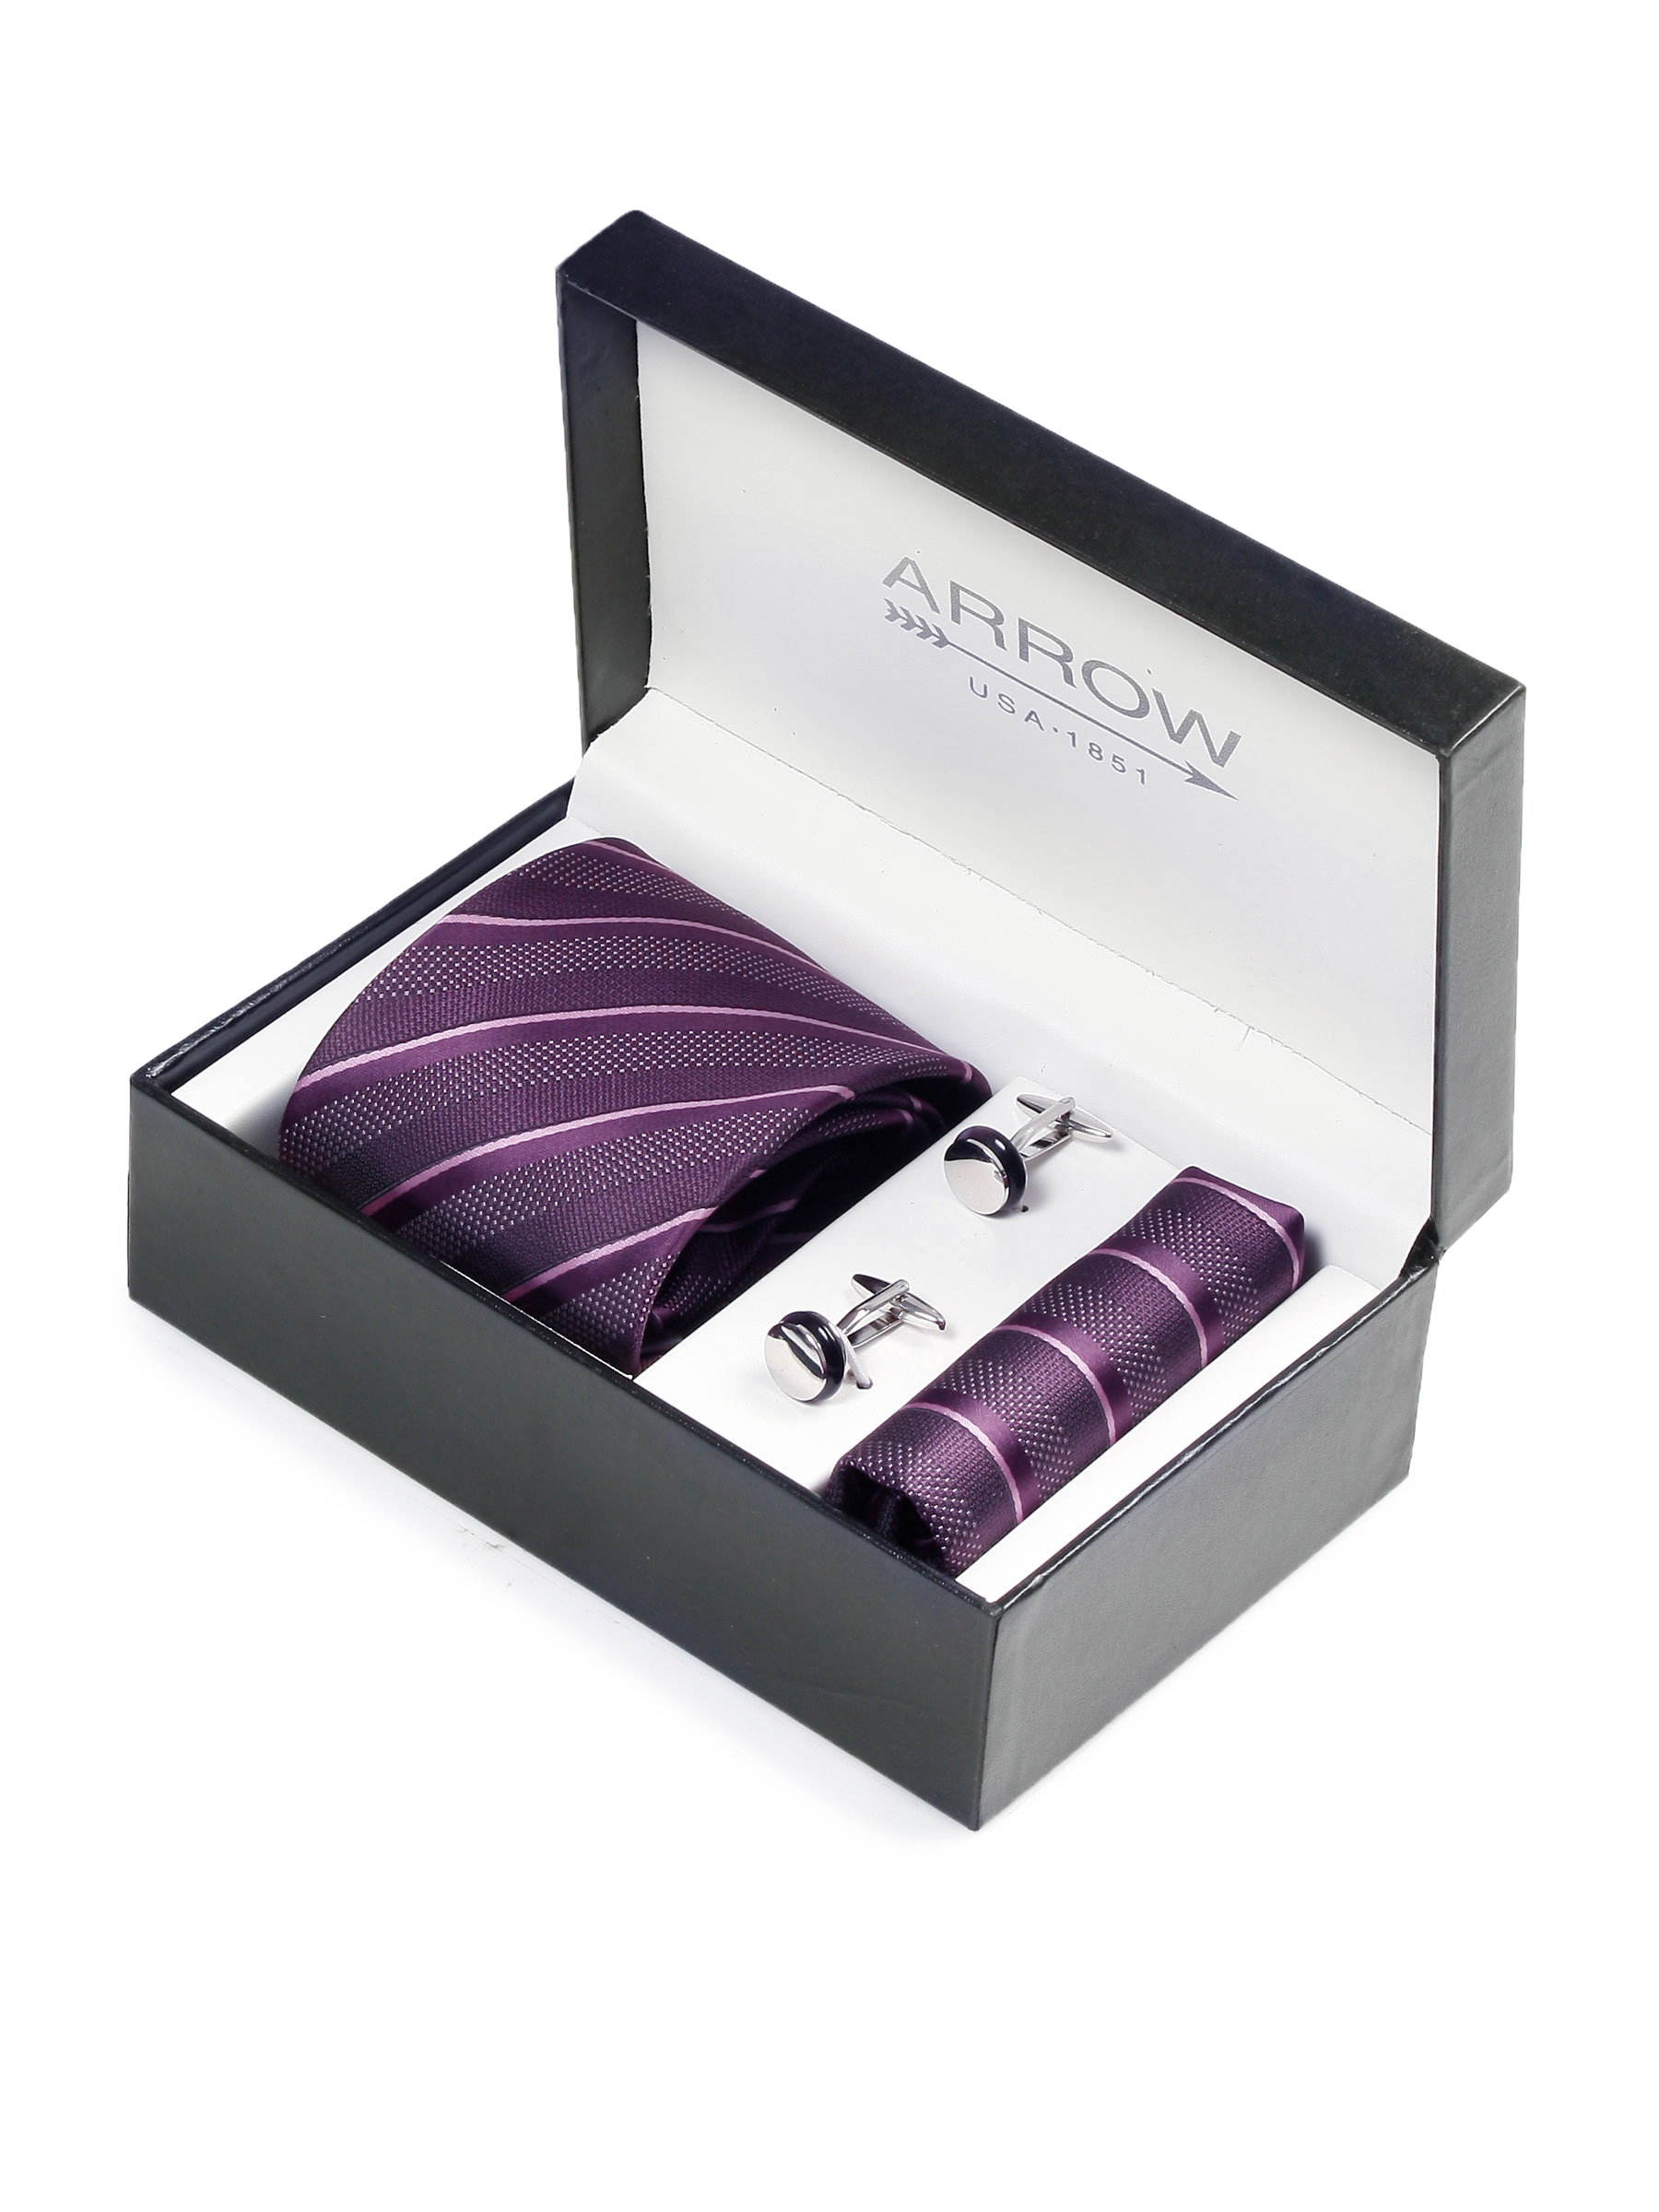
Arrow Men Formal Purple Tie+Cufflink+Pocket square - Combo Pack
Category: Accessories / Accessories / Accessory Gift Set
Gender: Men
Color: Purple
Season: Fall 2011
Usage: Formal